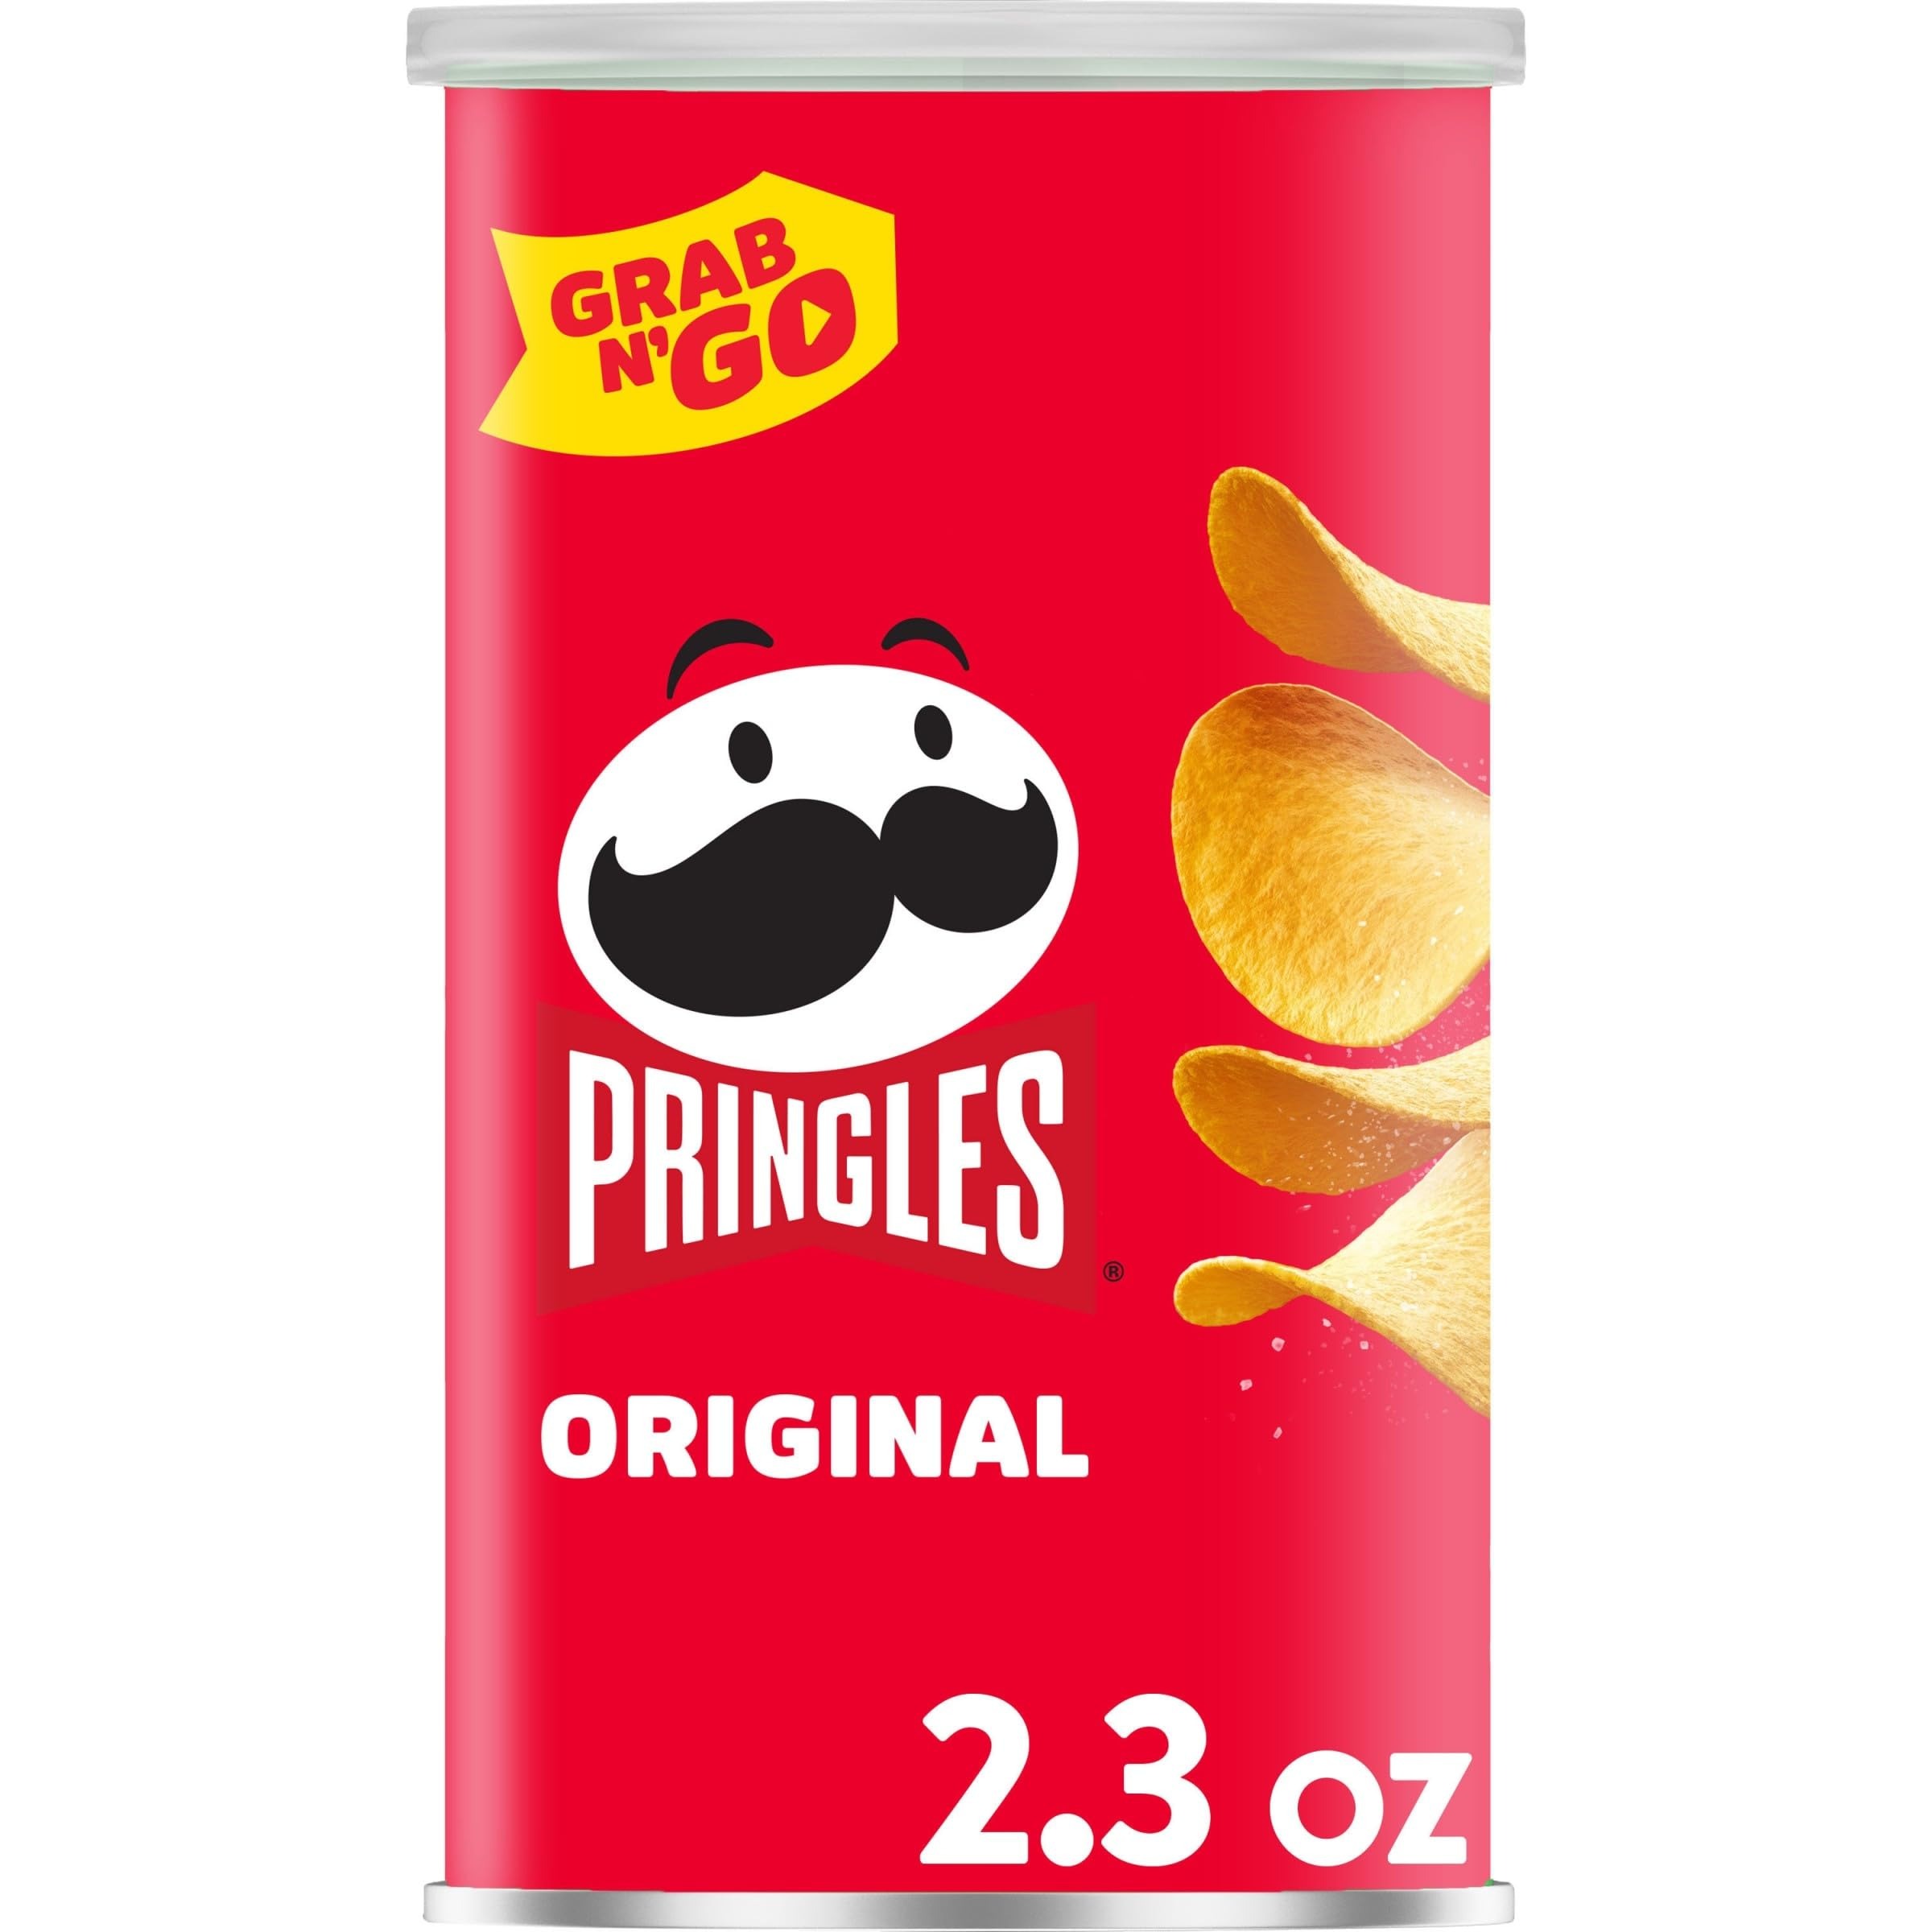
Item Name: Pringles Potato Crisps Chips, Lunch Snacks, Office and Kids Snacks, Grab N' Go, Original, 2.3oz Can (1 Can)
Bullet Point 1: Satisfy your snack craving with the irresistible taste of original flavor potato crisps; uniquely shaped and salted from edge to edge for a perfectly flavored bite every time
Bullet Point 2: Make snack time more fun with the original, stackable potato crisp; pop open a can and experience the classic flavor and satisfying crunch of Original Flavored Pringles Potato Crisps
Bullet Point 3: Always tasty, never greasy; a delicious and crispy way to put the wow in your snacking routine; a travel-ready food made to enjoy at home or on-the-go; no artificial ingredients or preservatives
Bullet Point 4: Grab a can at game time, pack a snack for school, enjoy a stack at the office and stow them in lunchboxes; the savory, stackable snack options are endless
Bullet Point 5: Convenient, ready to eat potato crisps, stacked in a 2.3-ounce can; Kosher OU Pareve; packaged for freshness and great taste
Bullet Point 6: Country: United States
Value: 2.3
Unit: Ounce

Price: 1.59